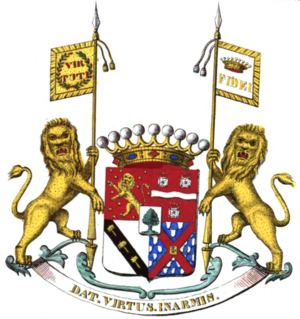
Armoiries de la famille des Enffans
Cette liste des familles contemporaines de la noblesse belge ne retient que les familles subsistantes faisant partie officiellement de la noblesse belge avec un principe légal de noblesse héréditaire, à l'exclusion des familles de nationalité belge de noblesse non reconnue ou de noblesse étrangère n'ayant pas introduit une requête d'incorporation dans la noblesse auprès de S.M. le roi des Belges.